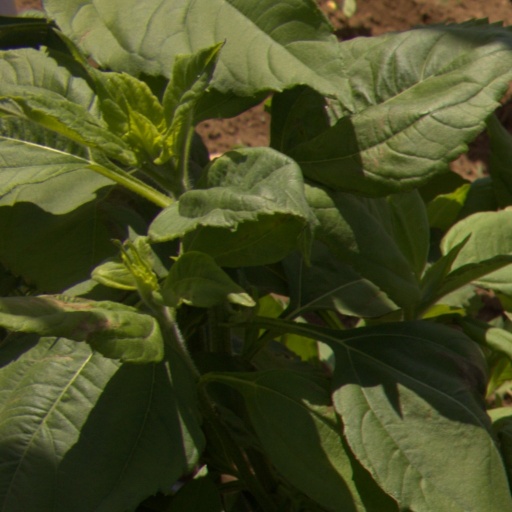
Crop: Jerusalem artichoke